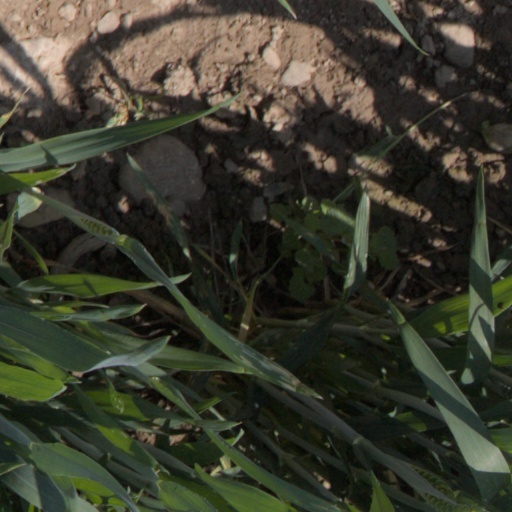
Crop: wheat